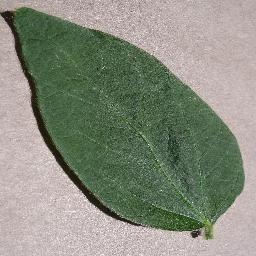
Label: Soybean___healthy